2018 Chennai Super Kings season

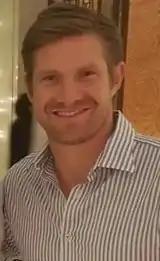
Watson was the highest Overseas Buy for CSK

Chennai Super Kings bought the following players in the 2018 auction:*Kedar Jadhav